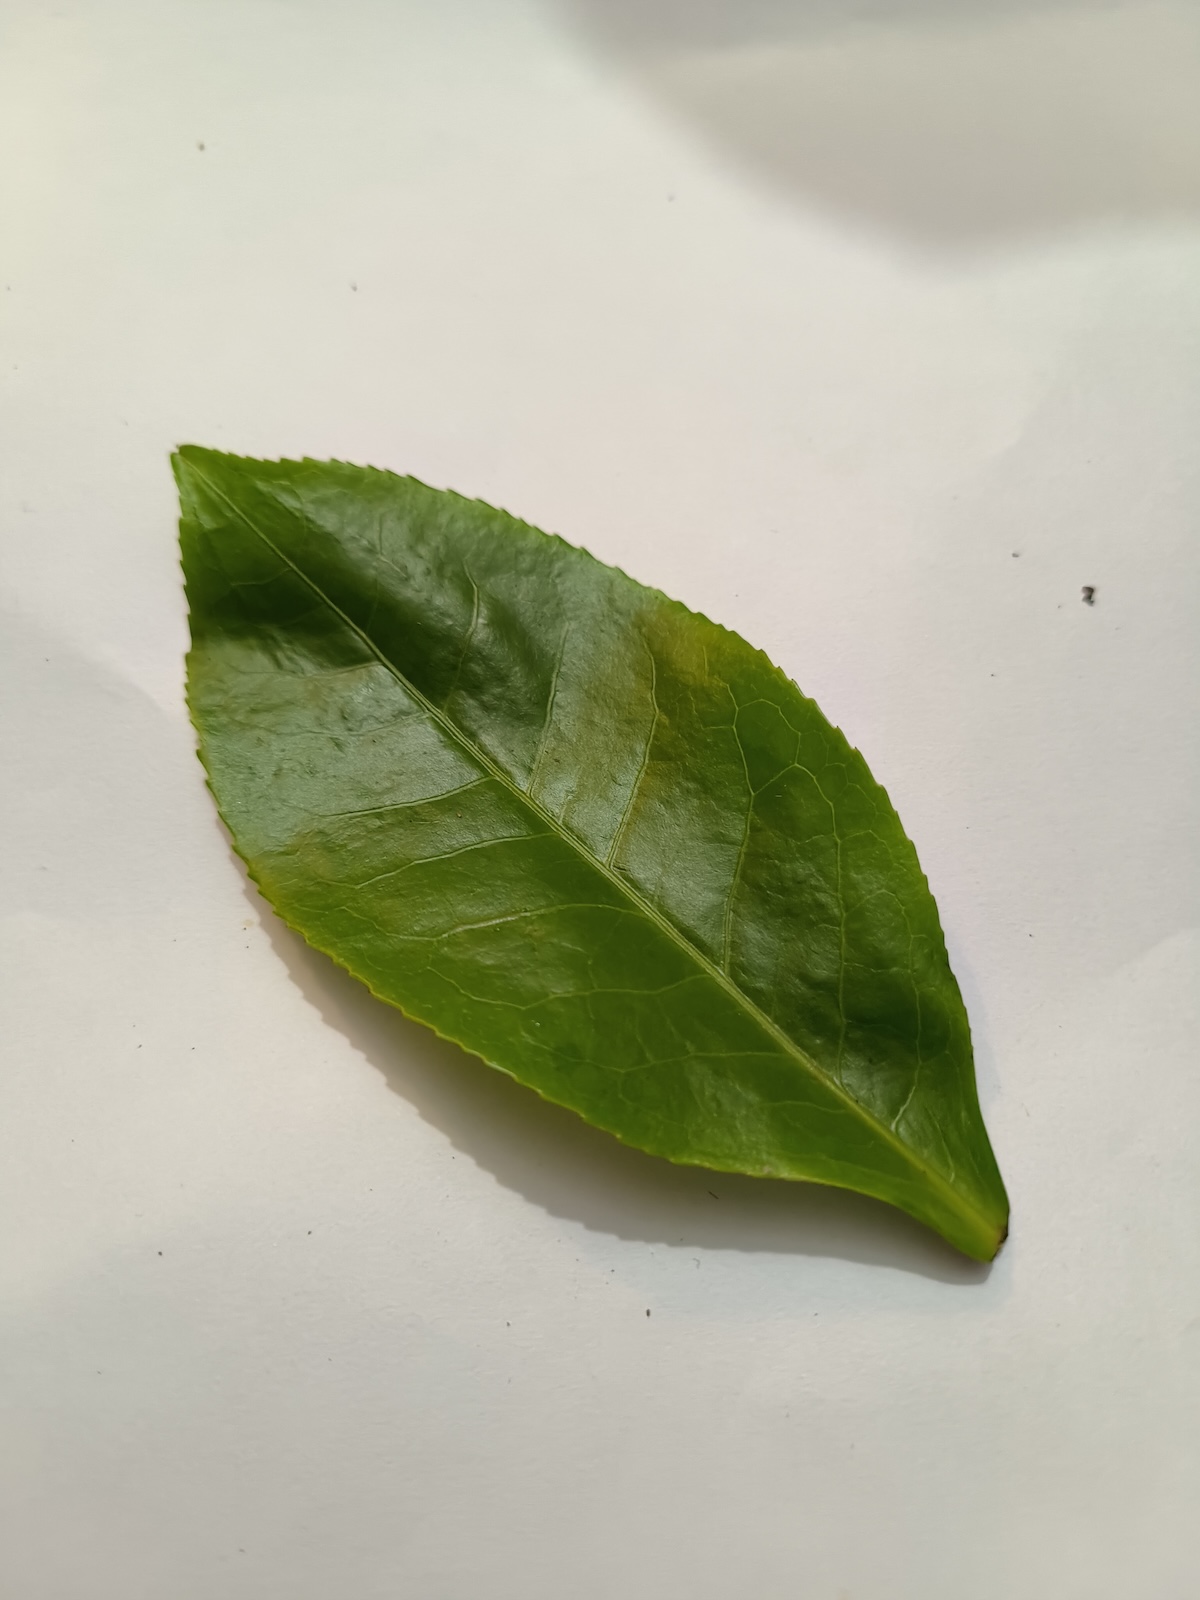
Label: Healthy leaf